Tenja concentration camp

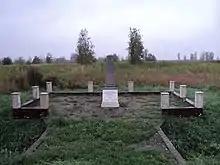
Monument before reconstruction.

The Tenja concentration camp was one of 26 concentration camps established in the Independent State of Croatia during World War II. It was located close to village of Tenja near Osijek and operated by Ustaše.